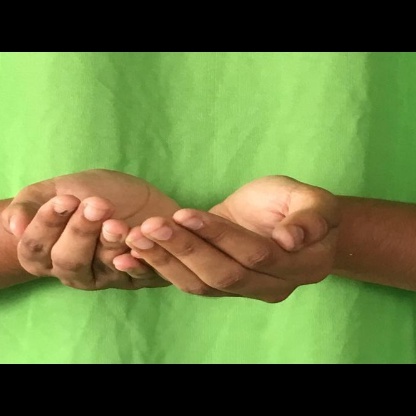
Mudra: Pushpaputa